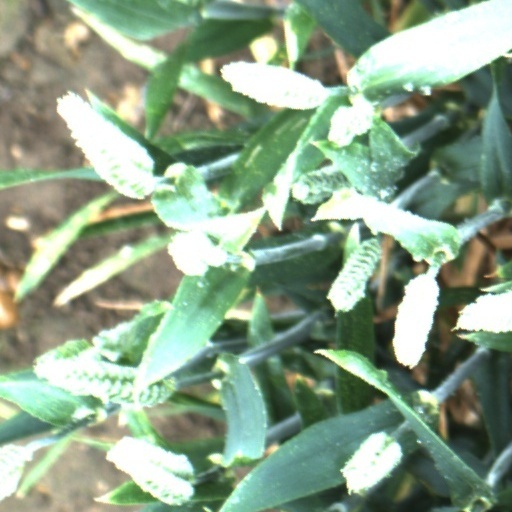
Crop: wheat